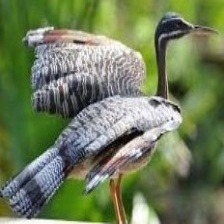
Species: SUNBITTERN
Scientific name:  EURYPYGA HELIAS